Universidad de la Sierra Juárez

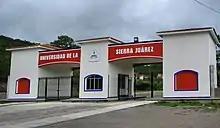
Entrance gate to the Universidad de la Sierra Juárez in Ixtlán de Juárez, Oaxaca, Mexico

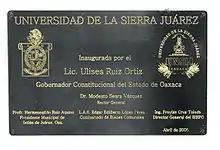
Plaque commemorating the establishment of the university.

The town of Ixtlán de Juárez existed before the Spanish Conquest of Mexico. It is thought to have been founded in the latter half of the 15th century, by Zapotec people from the region around Tarabundi and San Pedro Laduu (though there are also neolithic remains in the area). The first settlers were probably warriors establishing a defensive outpost against Aztec invaders. In 1859 Ixtlán was the site of a battle during the Reform War between liberal and conservative forces. Some of the other communities in the municipality are probably several centuries older than the town of Ixtlán